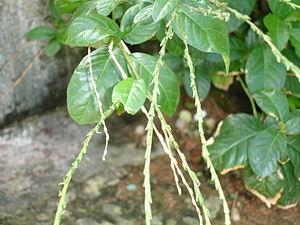
Petiveria est un genre monospécifique de plantes à fleurs de la famille des Petiveriaceae, et anciennement de la famille des Phytolaccaceae. La seule espèce qu'il contient, Petiveria alliacea, est originaire d'une vaste région allant des États-Unis, à l'Amérique du Sud en passant par l'Amérique centrale. Cette espèce a été introduite au Bénin et au Nigéria. Cet arbuste vivace herbacé profondément enraciné peut atteindre 1 m de hauteur. Il produit des épis de petites fleurs verdâtres. Les racines et les feuilles dégagent une forte odeur âcre, rappelant l'ail, qui se retrouve dans le lait et la viande des animaux qui les broutent.